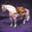
Label: horse